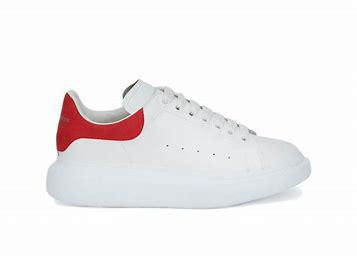
Brand: alexander
Model: mcqueen Oversized